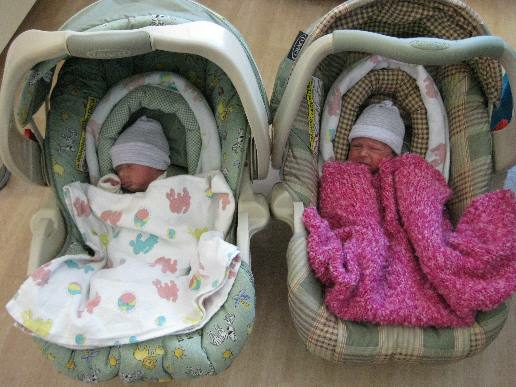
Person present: Yes